"Weird Al" Yankovic

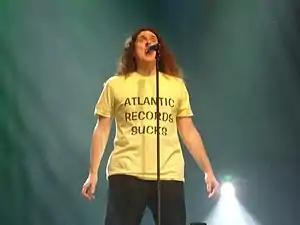
Weird Al wearing his "Atlantic Records Sucks" shirt during a performance of "You're Pitiful", in 2007, at the Ohio State Fair

One of Yankovic's most controversial parodies was 1996's "Amish Paradise", based on "Gangsta's Paradise" by hip-hop artist Coolio, which, in turn, was based on "Pastime Paradise" by Stevie Wonder. Reportedly, Coolio's label gave Yankovic the impression that Coolio had granted permission to record the parody, but Coolio maintained that he never did. While Coolio claimed he was upset, legal action never materialized, and Coolio accepted royalty payments for the song. After this controversy, Yankovic has always made sure to speak directly with the artist of every song he parodied. At the XM Satellite Radio booth at the 2006 Consumer Electronics Show, Yankovic and Coolio made peace. On his website, Yankovic wrote of this event, "I don't remember what we said to each other exactly, but it was all very friendly. I doubt I'll be invited to Coolio's next birthday party, but at least I can stop wearing that bulletproof vest to the mall." In an interview in 2014, Coolio extended his apology for refusing his permission, stating that at the time "I was being cocky and shit and being stupid and I was wrong and I should've embraced that shit and went with it", and that he considered Yankovic's parody "actually funny as shit".